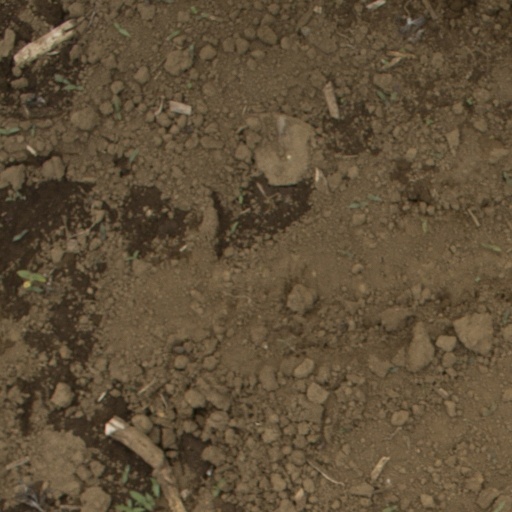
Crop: Jerusalem artichoke